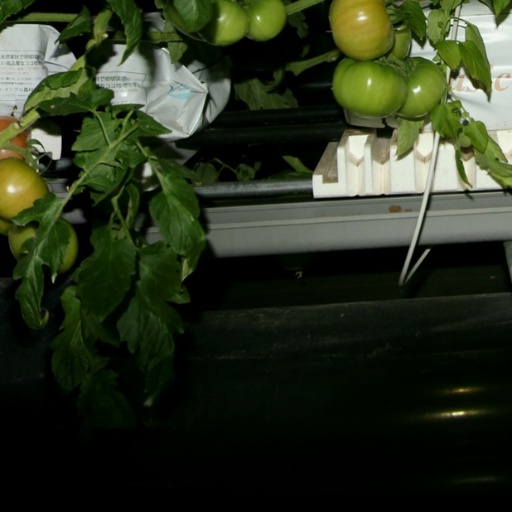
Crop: tomato